Film industry

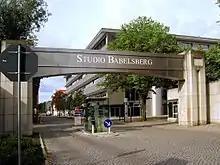
The Babelsberg Studio near Berlin was the first large-scale film studio in the world (founded 1912) and the forerunner to Hollywood. It still produces global blockbusters every year.

The first successful permanent theatre showing only films was "The Nickelodeon", which was opened in Pittsburgh in 1905. By then, there were enough films several minutes long available to fill a program running for at least half an hour, and which could be changed weekly when the local audience became bored with it. Other exhibitors in the United States quickly followed suit, and within two years, there were 8,000 of these nickelodeons in operation across the United States. The American experience led to a worldwide boom in the production and exhibition of films from 1906 onwards.